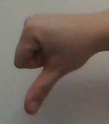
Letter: waw